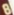
Number: 8